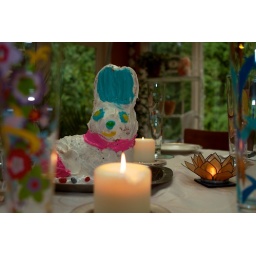
The kids made dinner for us over at their grandparents, pizza and bunny cake of course!